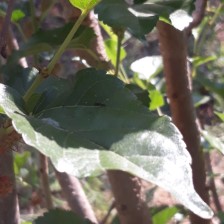
Variety: ChiangMai60